Mindanao (film)

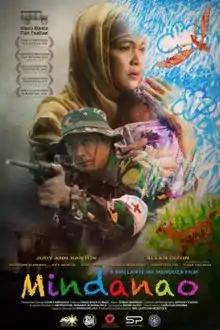
Theatrical release poster

Mindanao is a 2019 Philippine war drama film directed by Brillante Mendoza starring Judy Ann Santos and Allen Dizon. It was selected as the Philippine entry for the Best International Feature Film at the 93rd Academy Awards, but it was not nominated.